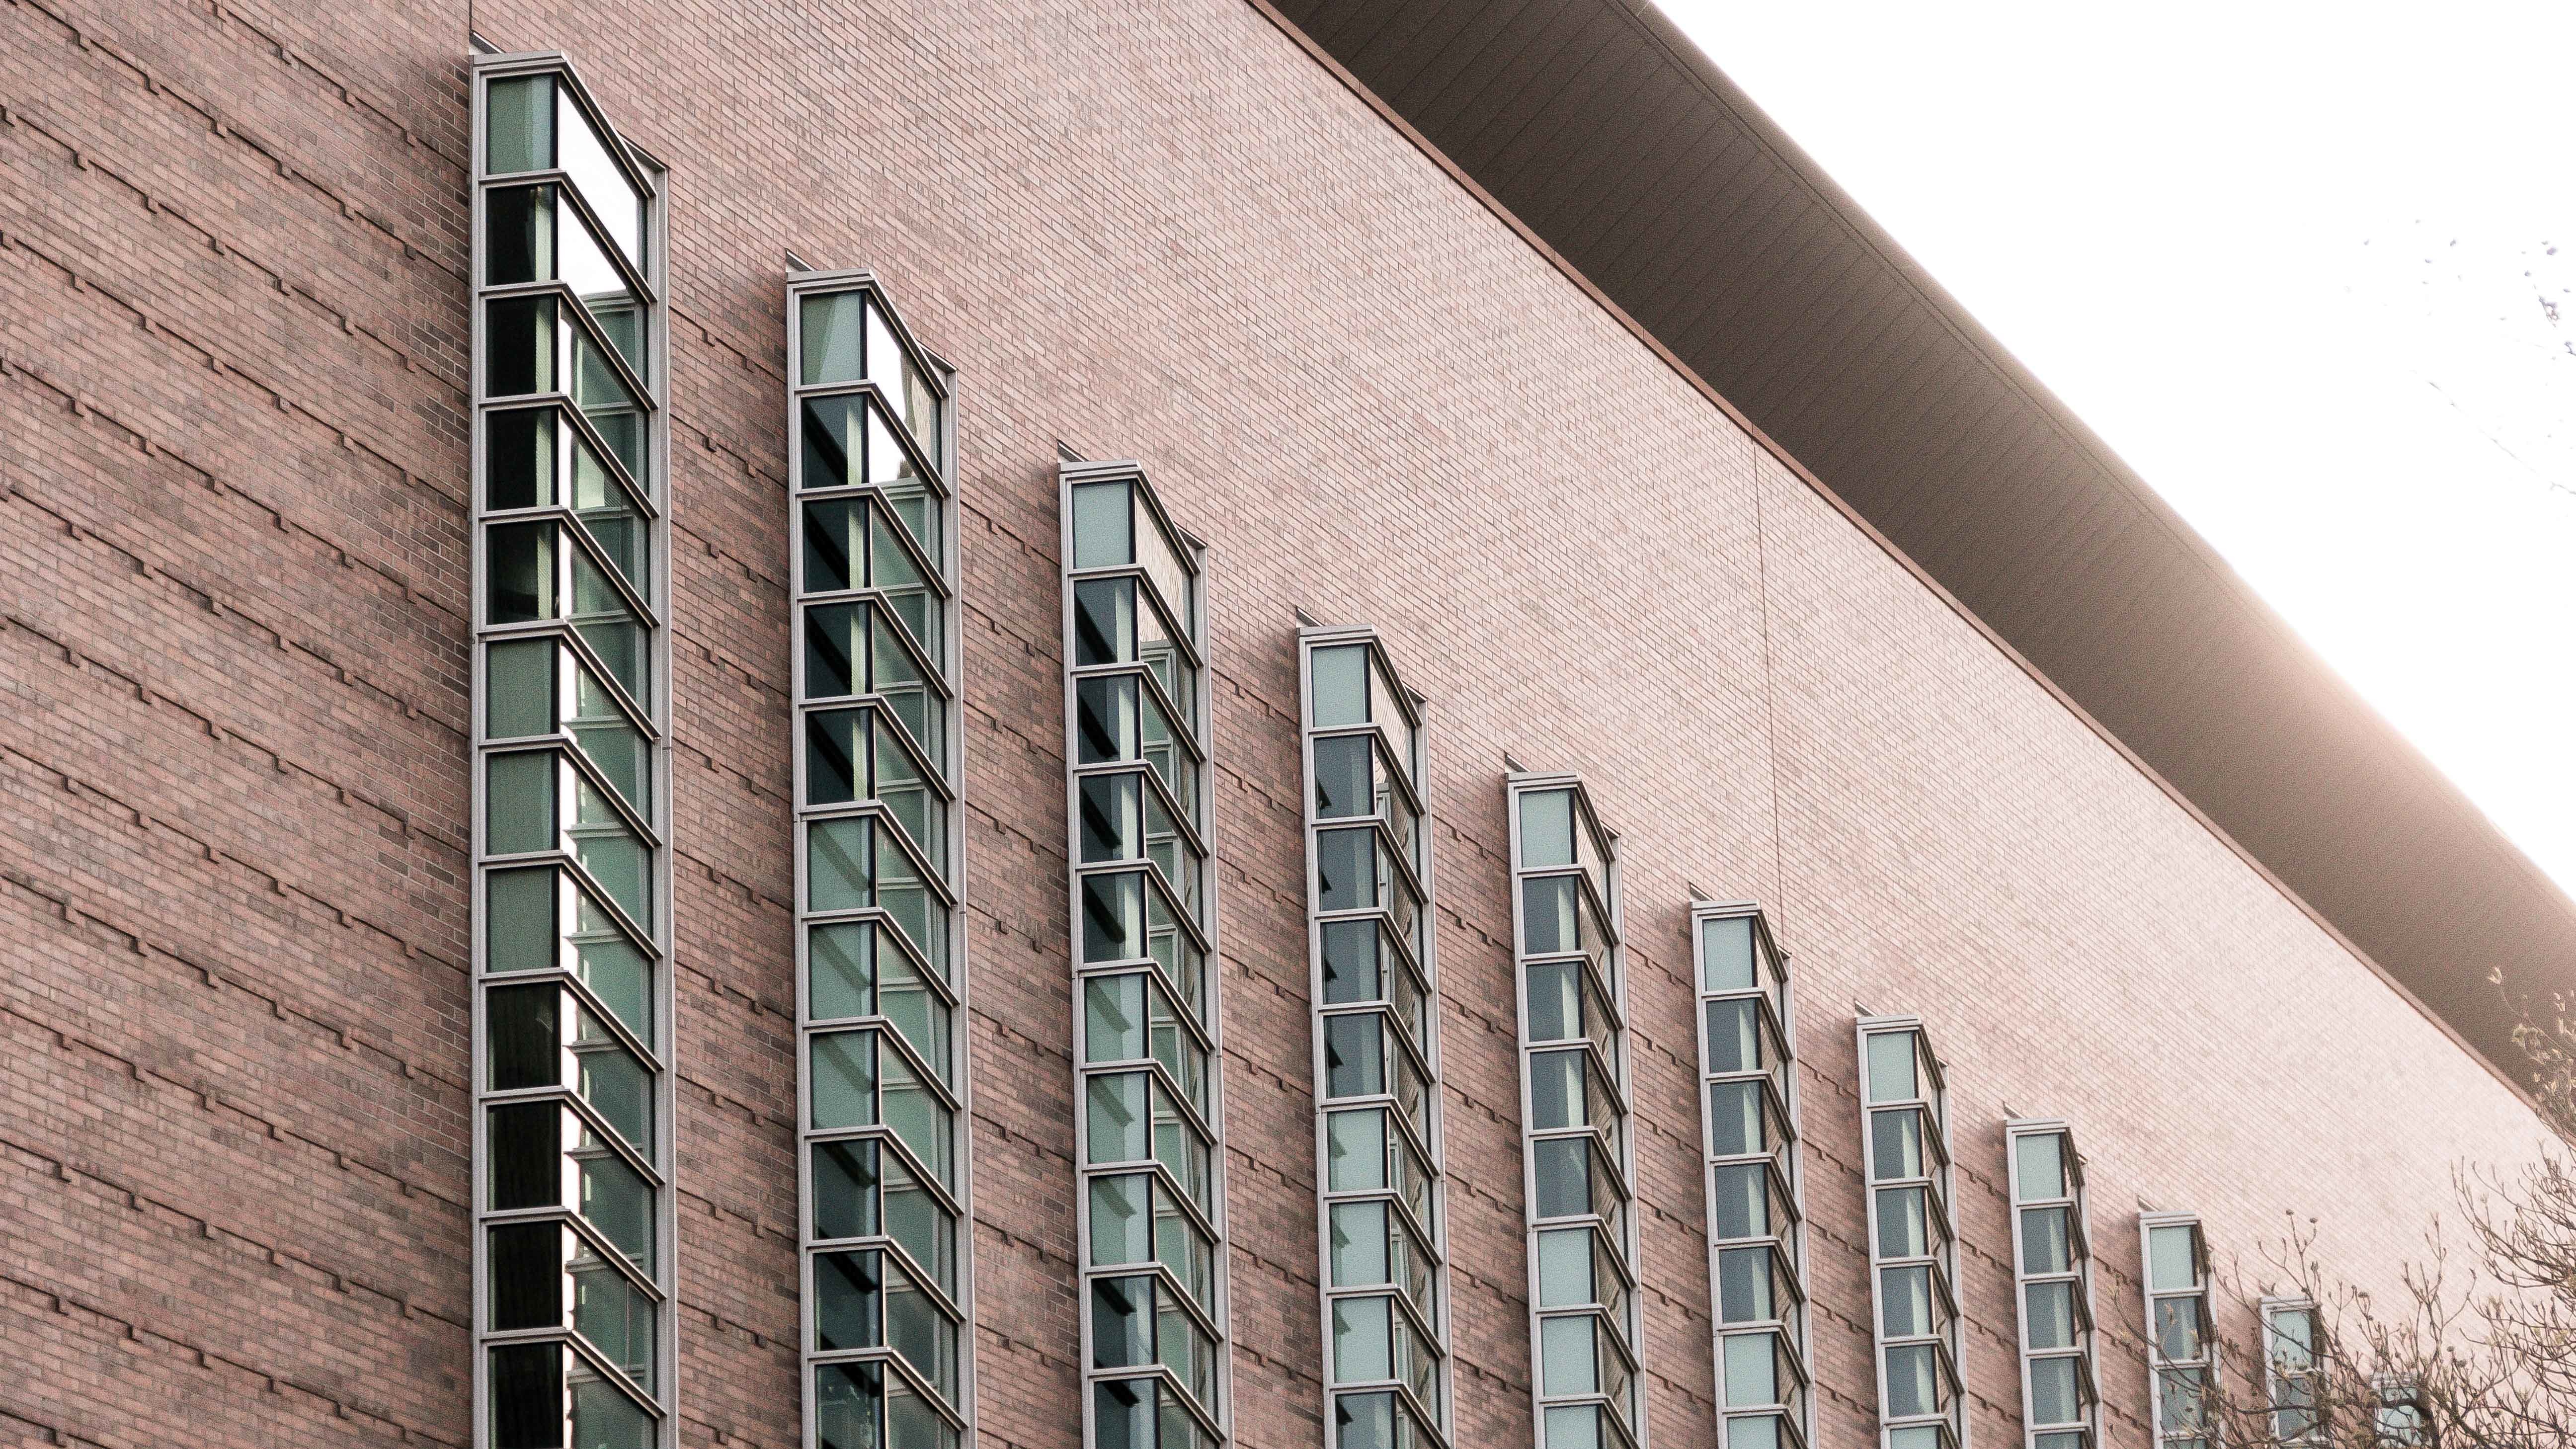
architecture, structure, window, glass, roof, building, skyscraper, wall, line, facade, shape